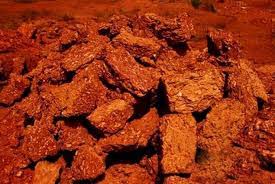
Soil type: Red soil